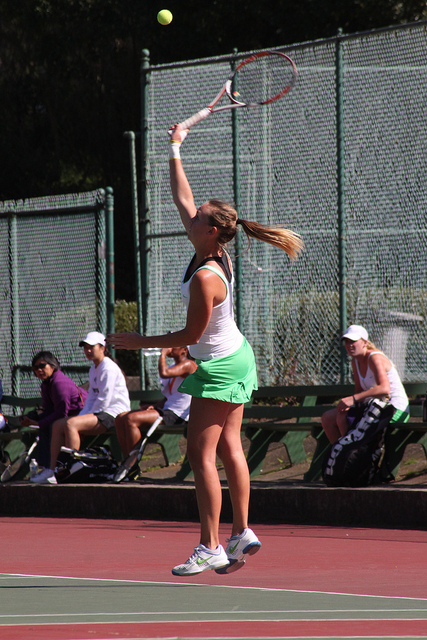
một người phụ nữ đang vung vợt để đánh quả bóng tennis